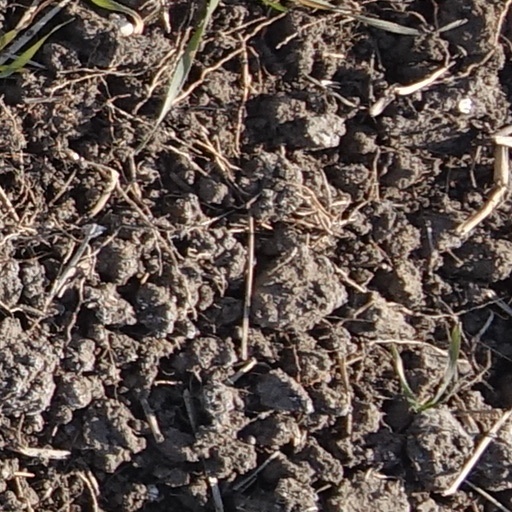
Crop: wheat